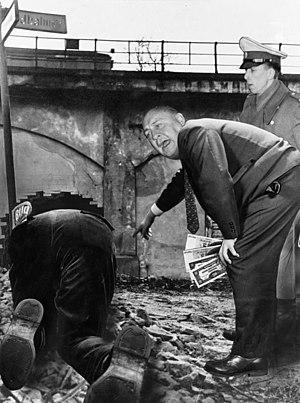
Le tunnel de la Wollankstraße fut construit en janvier 1962 à Berlin pour aider à l'évasion vers l'Allemagne de l'Ouest des habitants de l'Allemagne de l'Est. Peu avant son achèvement, le tunnel, qui fut creusé sous la station de S-Bahn pendant une période de trois semaines, s'est effondré à quelques mètres de son entrée. Les panneaux du mur et les poutres de bois étaient trop faibles pour le trafic du métro. Un abaissement circulaire dans la plateforme s'est formé et les employés de la Deutsche Reichsbahn découvrirent le projet de tunnel le 26 janvier 1962. Le tunnel ne fut jamais utilisé pour une évasion.